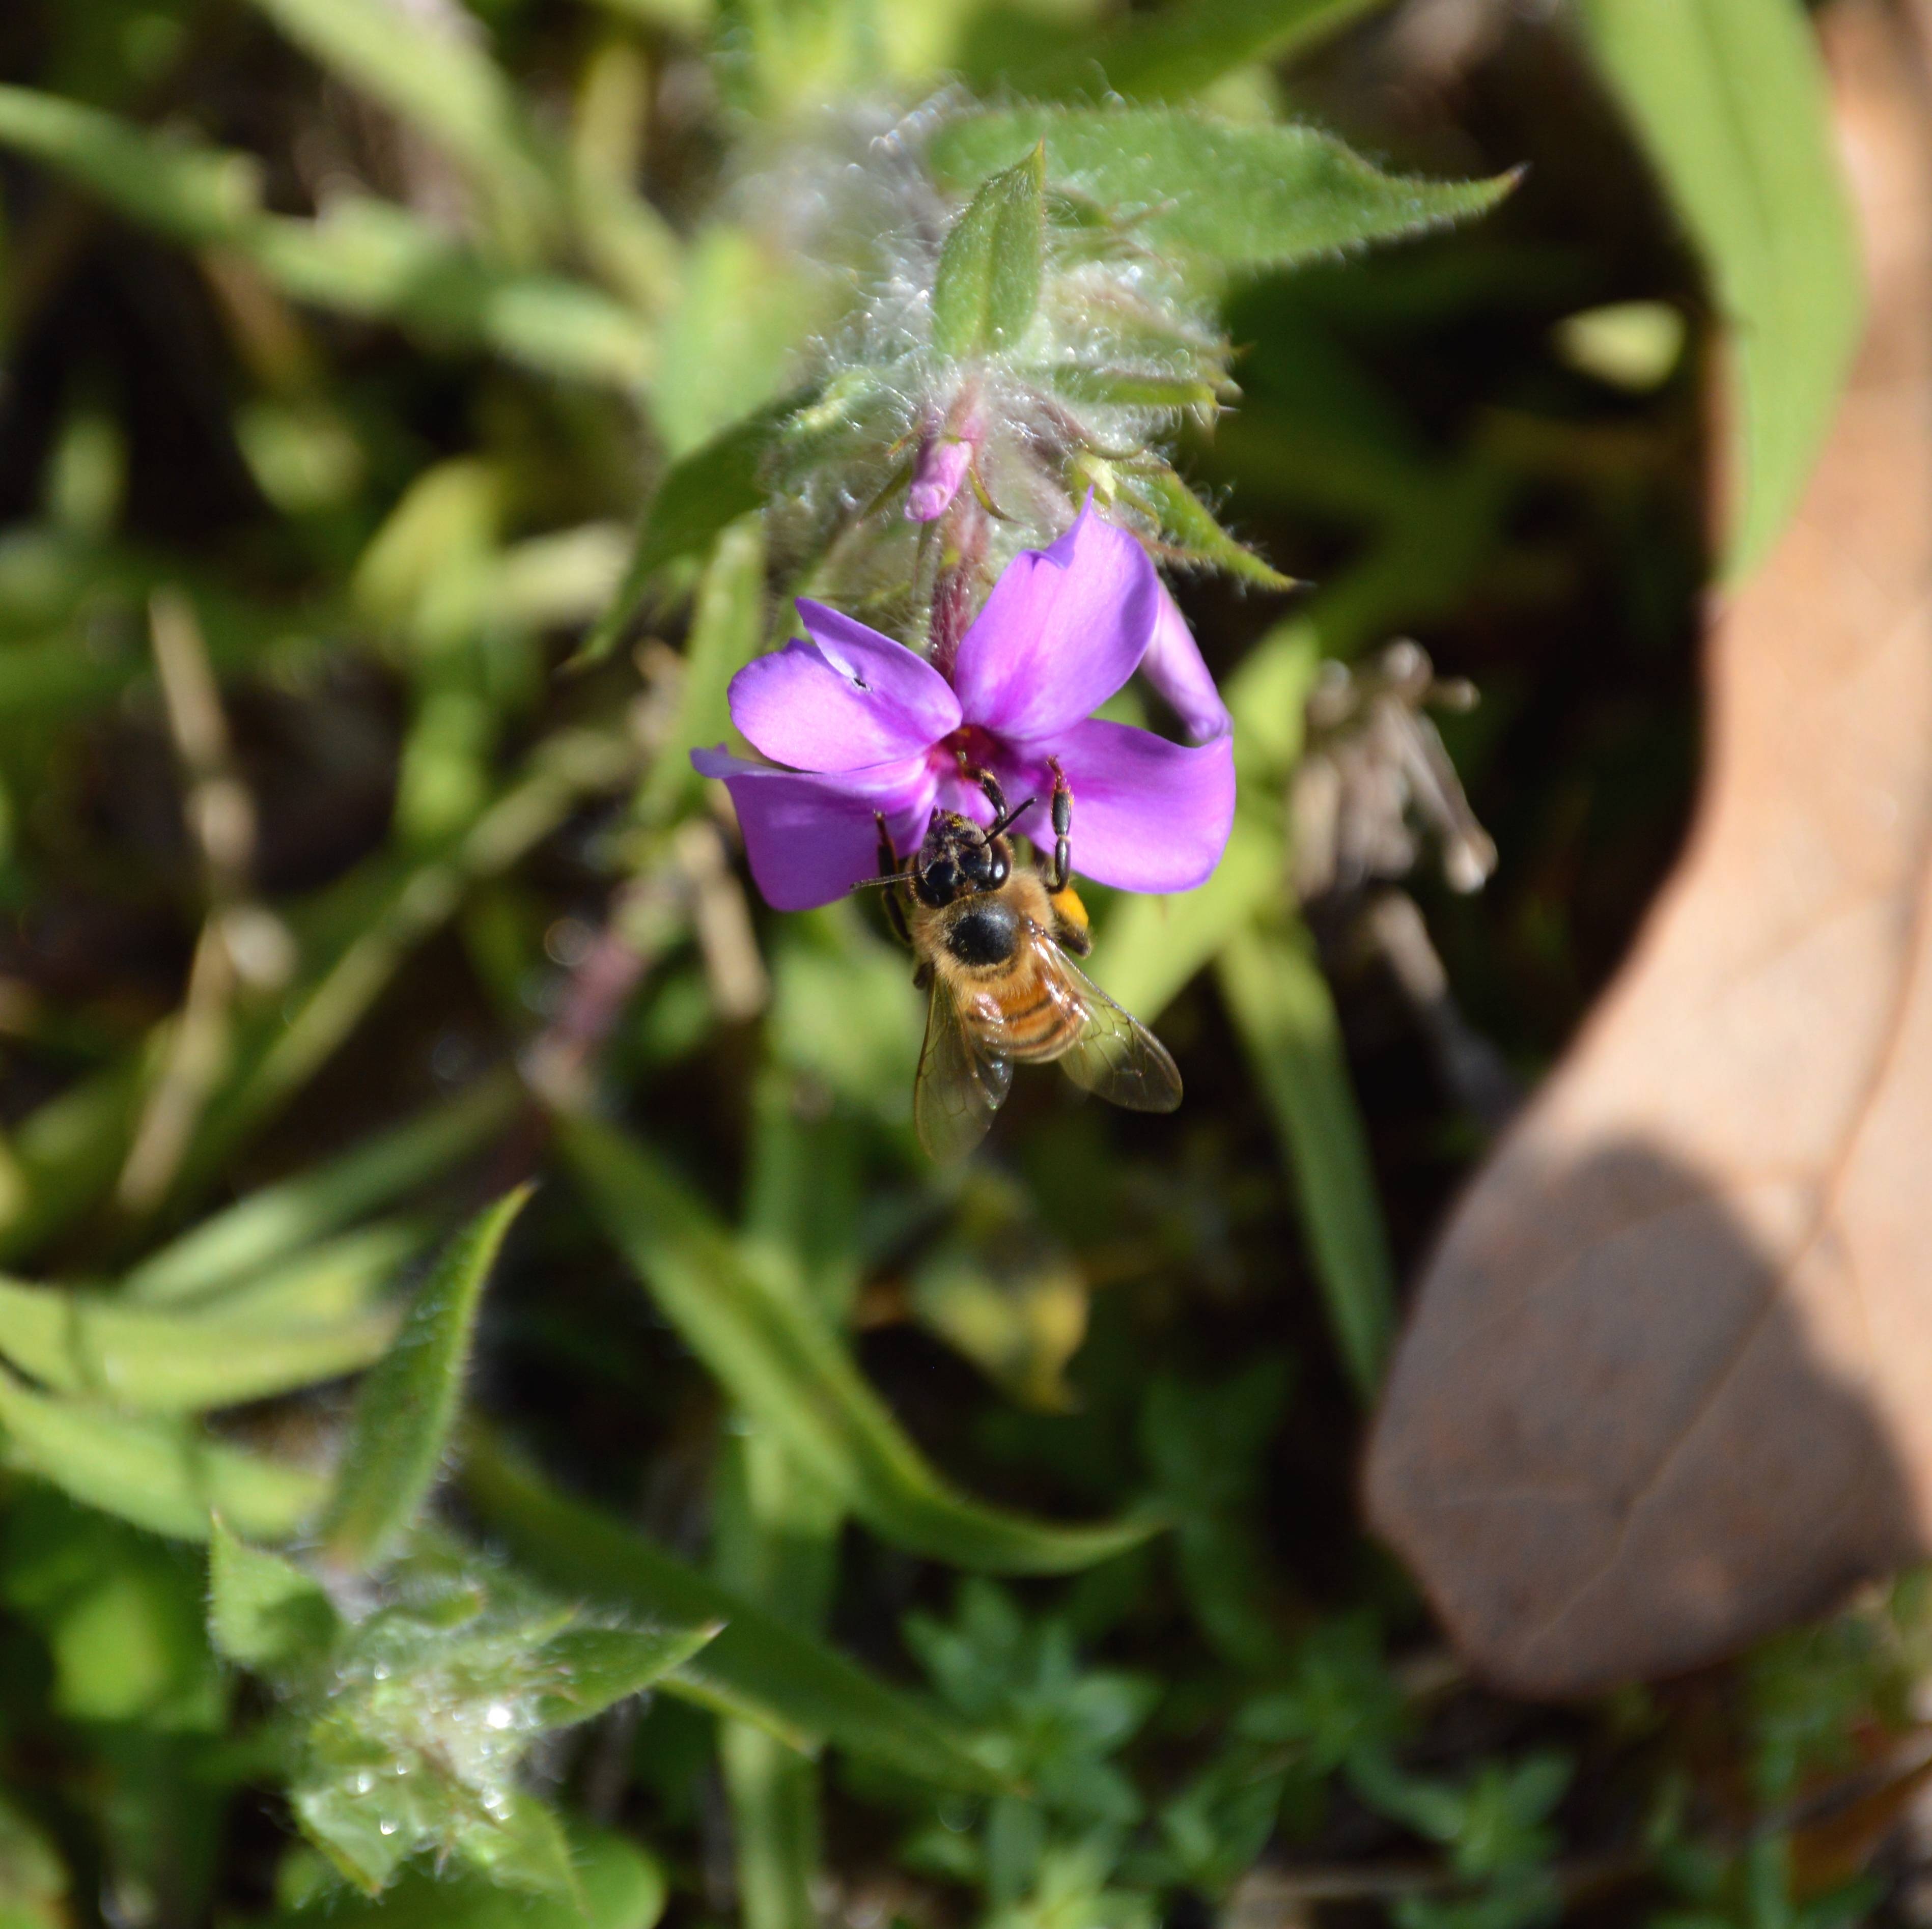
nature, blossom, wing, plant, flower, fly, floral, pollen, insect, natural, botany, pollinate, flora, fauna, invertebrate, wildflower, bee, nectar, macro photography, flowering plant, honey bee, land plant, membrane winged insect